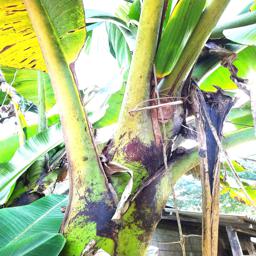
Label: JAHAJI LEAF